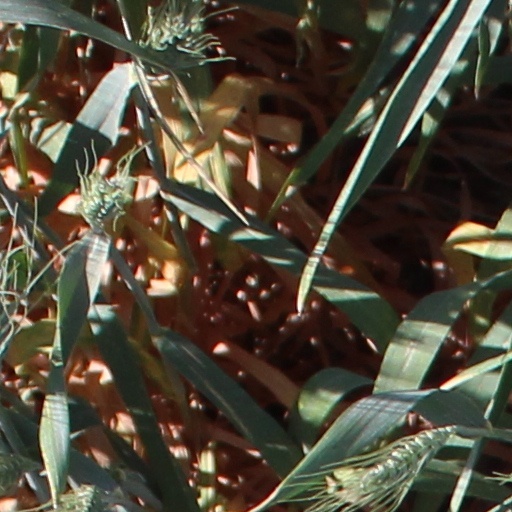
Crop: wheat